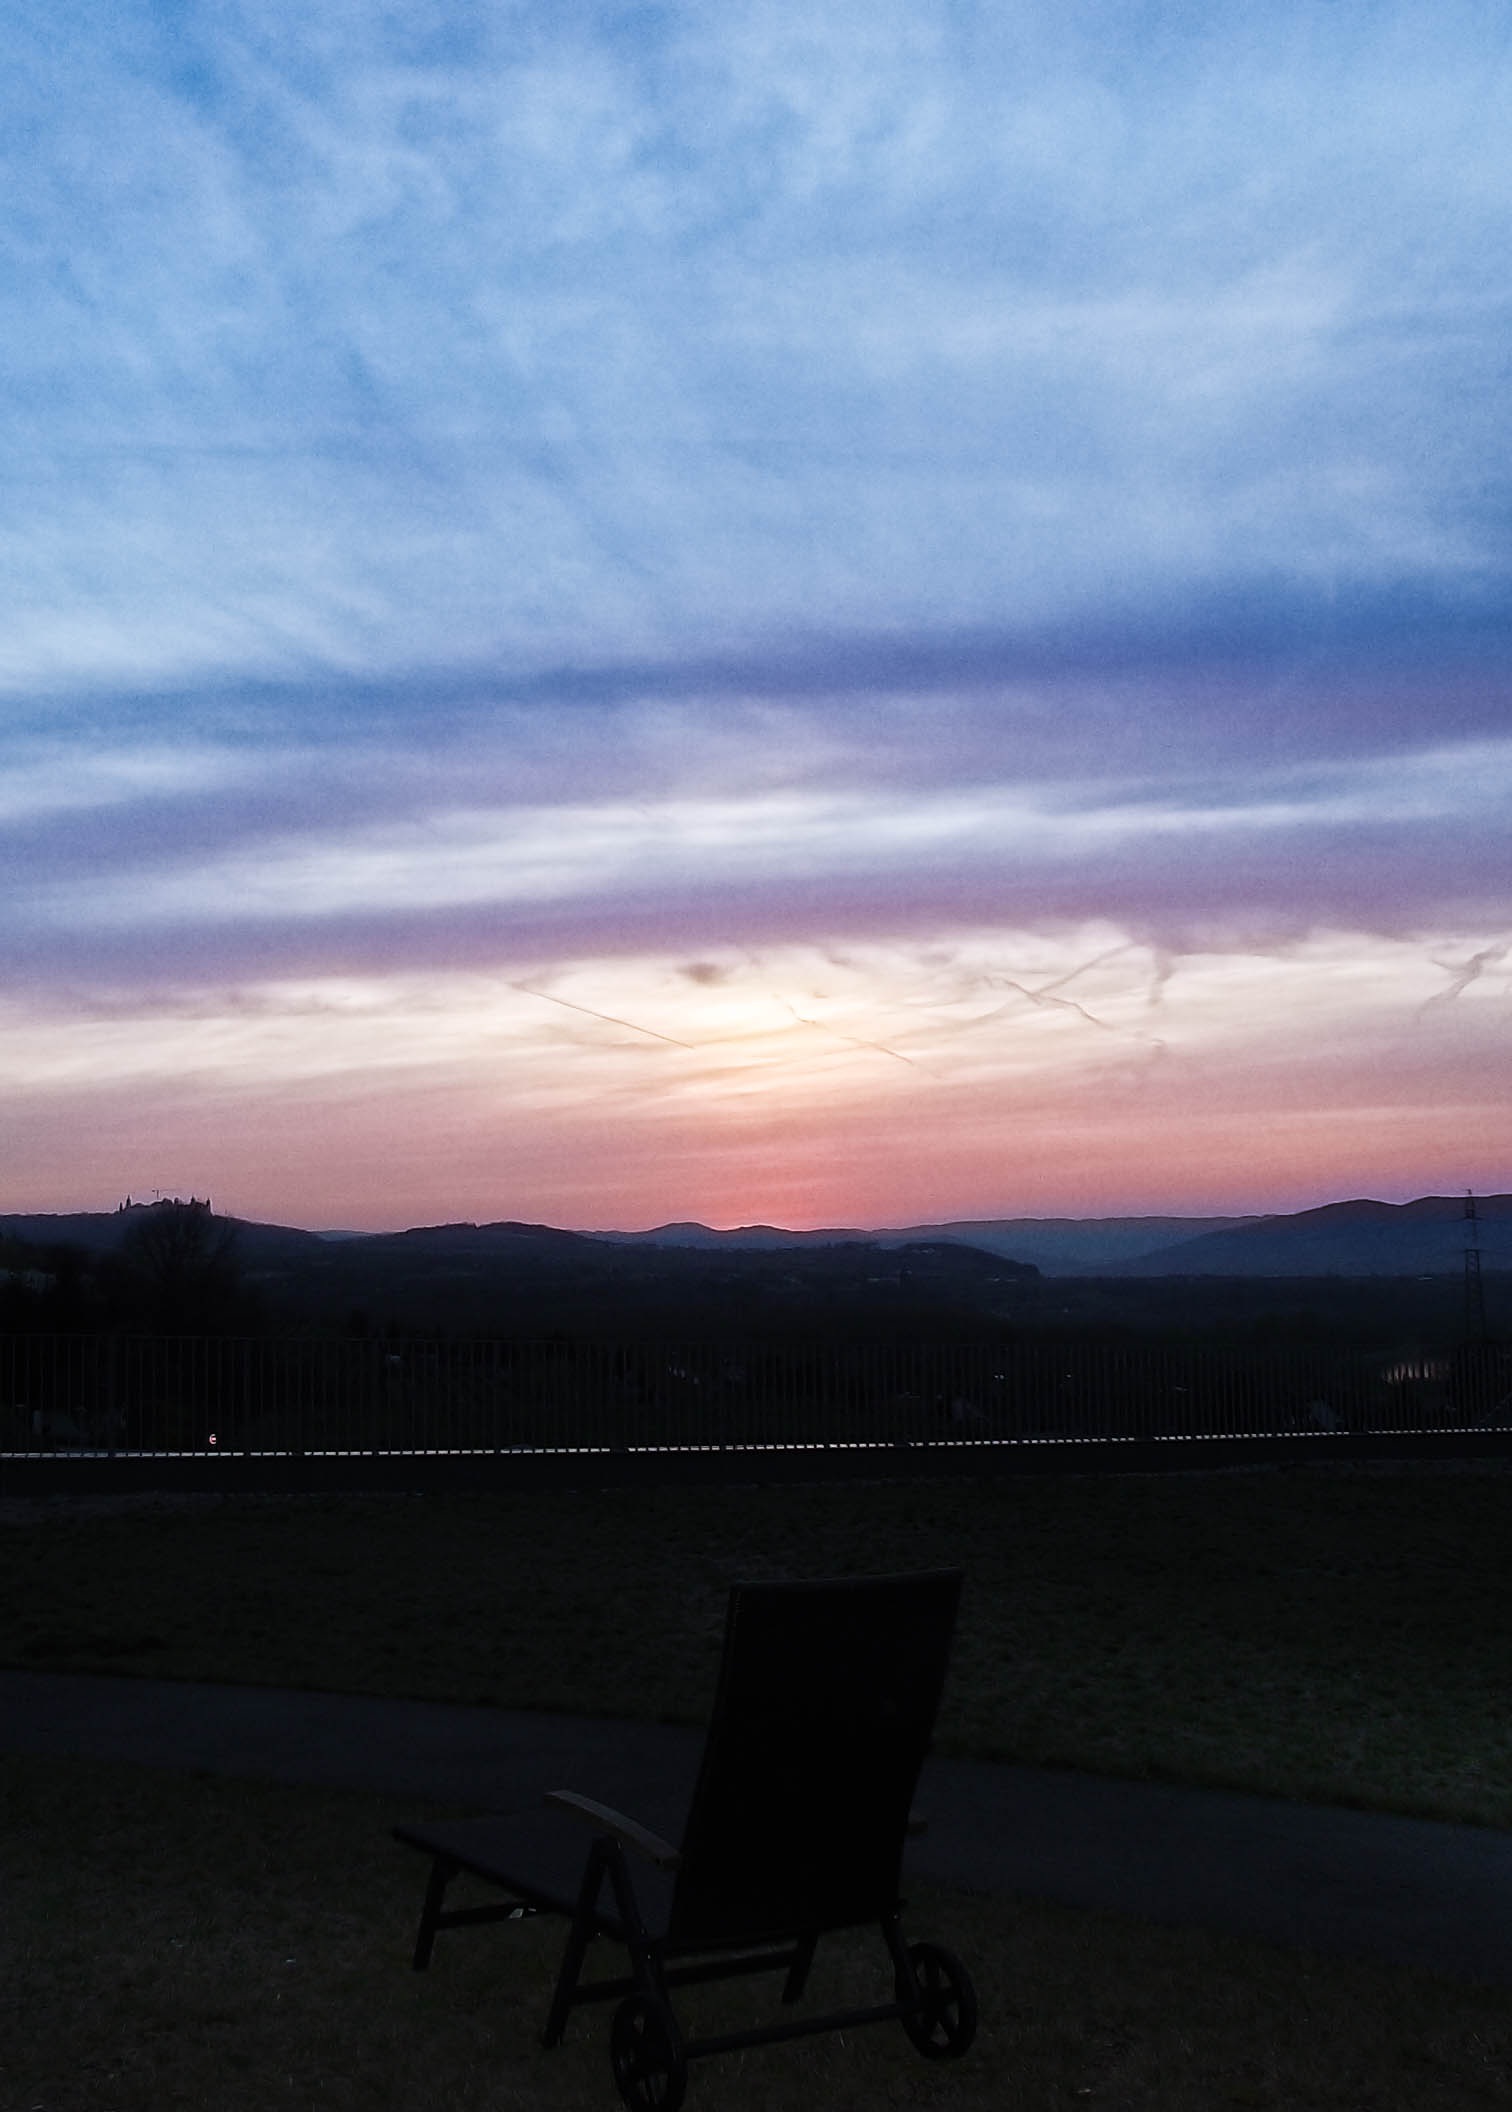
landscape, horizon, light, cloud, sky, sunrise, sunset, meadow, sunlight, morning, dawn, atmosphere, mountain range, dusk, evening, blue, colorful, austria, clouds, deck chair, colored, sunbeam, afterglow, evening sky, krems, atmosphere of earth